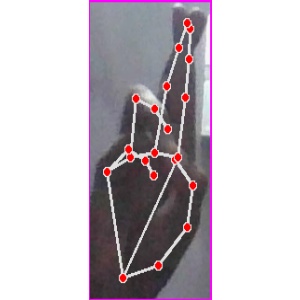
अक्षर: र